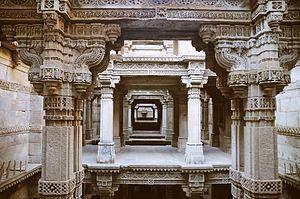
Le bâoli d'Adalaj est un puits à degrés situé dans la ville d'Adalaj, dans le Gujarat, en Inde.
Les bâoli, bâodi, bâori, ou wav sont des puits à degrés très courants en Inde. Les bâolis ont connu au Gujarat - le remarquable Rani ki Vav de Patan datant du XIᵉ siècle, par exemple - et au Rajasthan - le Raniji ki Baori de Bûndî - des formes complexes richement décorées de peintures ou de sculptures et des tailles très impressionnantes.